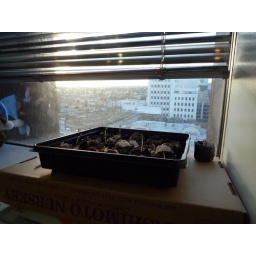
marigolds in my office window